History of Ghana

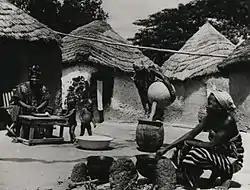
A typical Dagomba household comprising husband, wife and three children in Yendi, 1957.

The CPP pursued a policy of political centralization, which encountered serious opposition. Shortly after the 15 June 1954 election, a new party, the Ashanti-based National Liberation Movement (NLM), was formed. The NLM advocated a federal form of government, with increased powers for the various regions. NLM leaders criticized the CPP for perceived dictatorial tendencies. The new party worked in cooperation with another regionalist group, the Northern People's Party. When these two regional parties walked out of discussions on a new constitution, the CPP feared that London might consider such disunity an indication that the colony was not yet ready for the next phase of self-government.